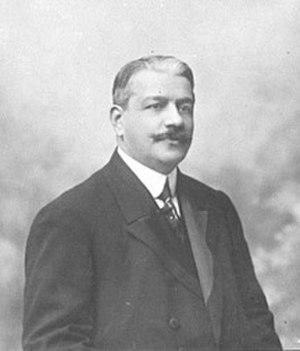
Cette page recense les chefs du gouvernement portugais depuis 1834. Le titre du chef du gouvernement a évolué ainsi :
João Pinheiro Chagas était un journaliste et homme d'État portugais. Il est né au Brésil, de parents portugais qui revinrent peu après au Portugal. Il a été rédacteur dans les journaux « O Primeiro de Janeiro », « Correio do Norte », « O Tempo » et « O Dia ». Après être devenu un républicain, il a également fondé la « República Portuguesa » et a été le directeur de « O País ».